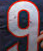
Number: 9